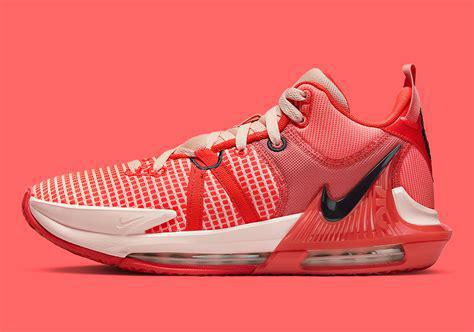
Brand: Nike
Model: Lebron Witness 7